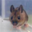
Label: mouse